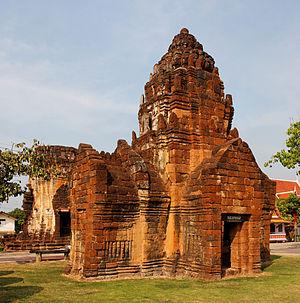
Wat Kampaeng Laeng, Petchaburi, Thaïlande
Le Wat Kamphaeng Laeng est un sanctuaire khmer situé dans l'enceinte d'un Wat en activité au sud-est de Phetchaburi, dans la Province de Phetchaburi.